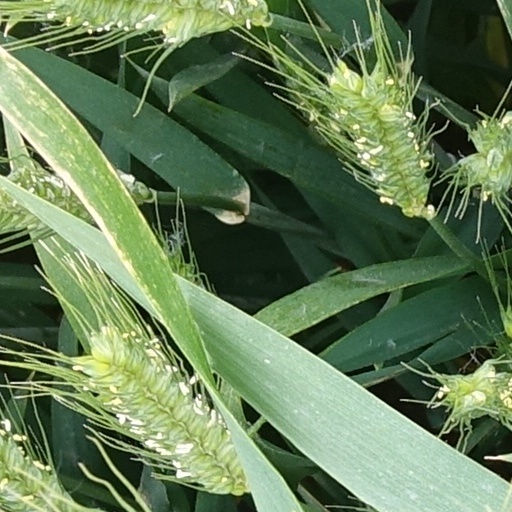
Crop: wheat